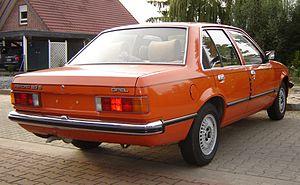
Opel Rekord E1 2.0S (1978-82) cylindrée - Hubraum: L4 1 979 cc, carb. GM Varajet II puissance - Leistung: 74 kW @ 5 200 rpm couple maxi - Drehmoment: 156 Nm @ 3 800 rpm transmission - Getriebe: man. 5 Lxl: 4,65x1,73 m pneus - Reifen: 175 R 14 réservoir - Benzintank: 65 l vol. coffre - Kofferraum: 540 l poids - Gewicht: 1 150 kg V max. - Höchstgeschwind.: 180 km/h